Jiansanjiang

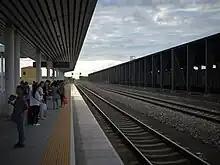
Jiansanjiang train station

Jiansanjiang Shidi Airport was opened in October 2017. By road, Jiansanjiang connects to the G1011 via the S11 Jianji Expressway.